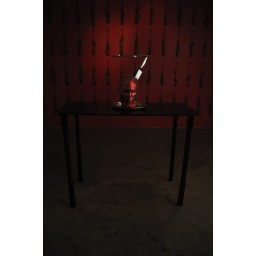
head on table in front of two knives on wall